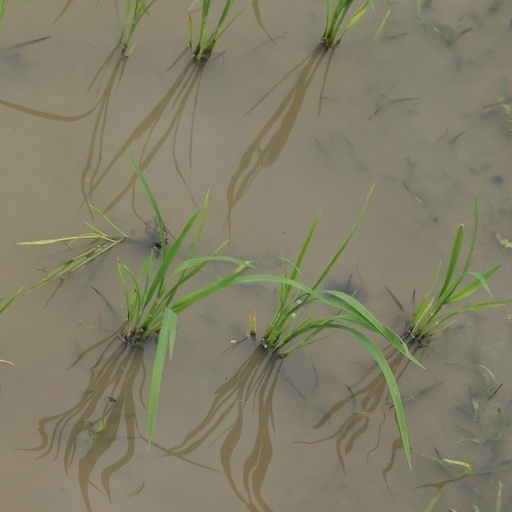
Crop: rice